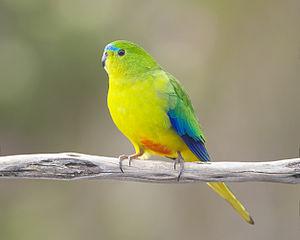
UnePerruche à ventre orange (Neophema chrysogaster) mâle, photographiée à Melaleuca, dans la zone de conservation sud-ouest, en Tasmanie (Australie). Русский: Самец золотистобрюхого травяного попугайчика (Neophema chrysogaster) на чайном дереве, Тасмания.